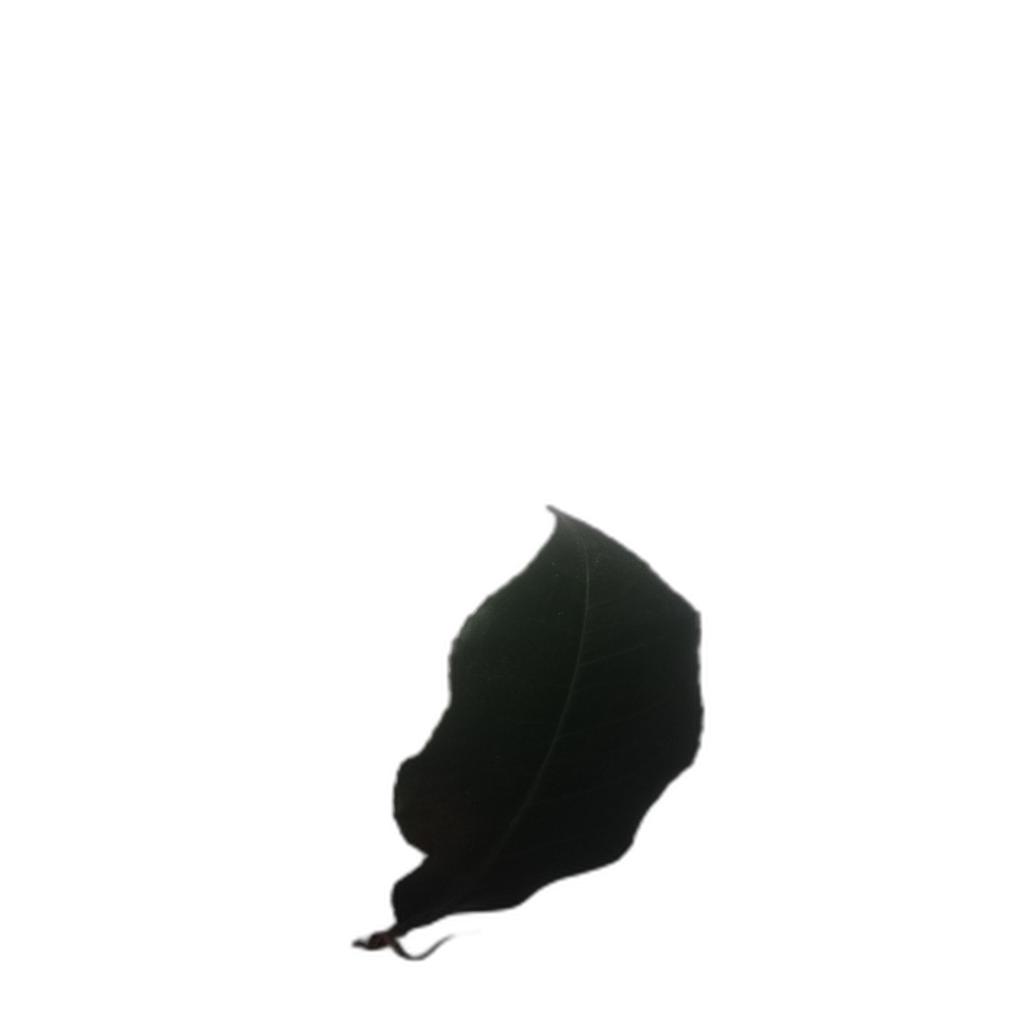
Label: Healthy